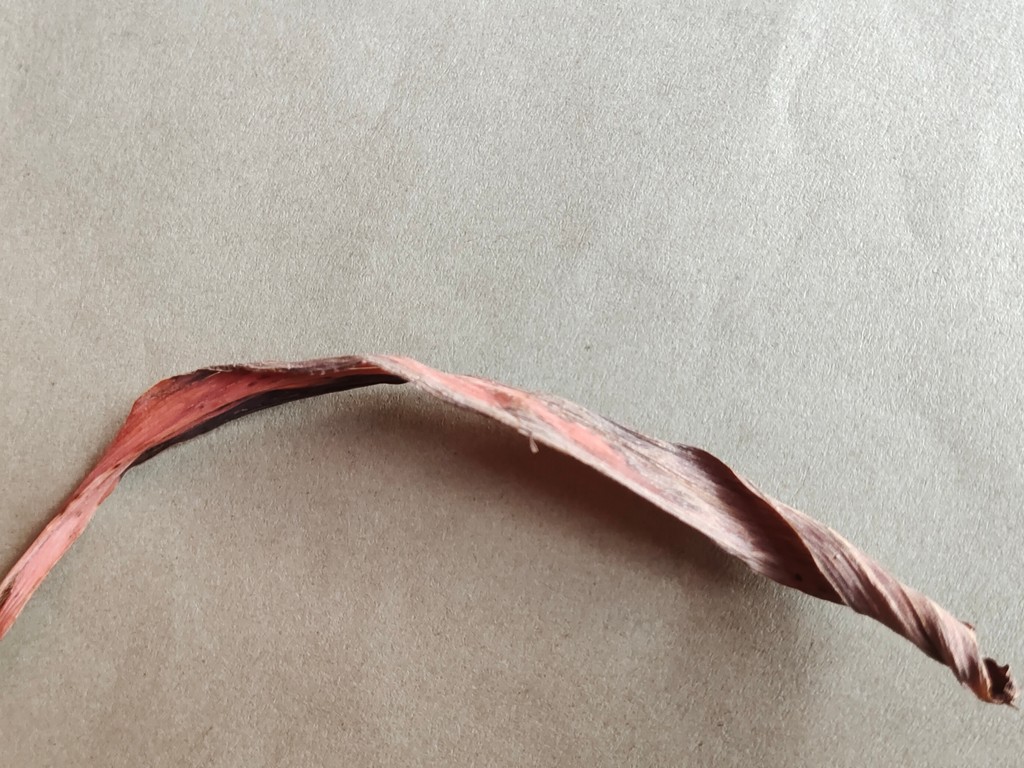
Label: Dried